Nicolas-Sébastien Adam

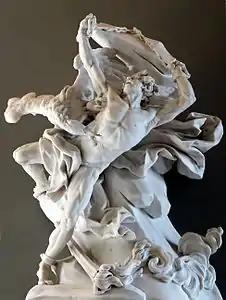
"Prometheus Bound" (1762), Adam's reception piece for the Academy

His reception piece for the Academy in 1762 was "Prometheus Bound" (French "Prométhée enchaîné") considered one of the masterpieces of 18th-century sculpture. His most notable work, however, is the funeral monument of the queen Catherine Opalińska, wife of Stanislas Leszczyński, at the in Nancy. It depicts the deceased kneeling, with her hands joined in an attitude of prayer. An angel takes her by the hand to guide her to Heaven. The base is of black marble. Executed with great elegance, the group is regarded as one of the most remarkable and genuinely moving funeral monuments of the 18th century.